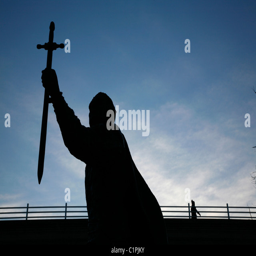
statue of actor as play